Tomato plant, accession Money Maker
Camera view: horizontal (90 deg, fisheye); turntable rotation: 270 degrees
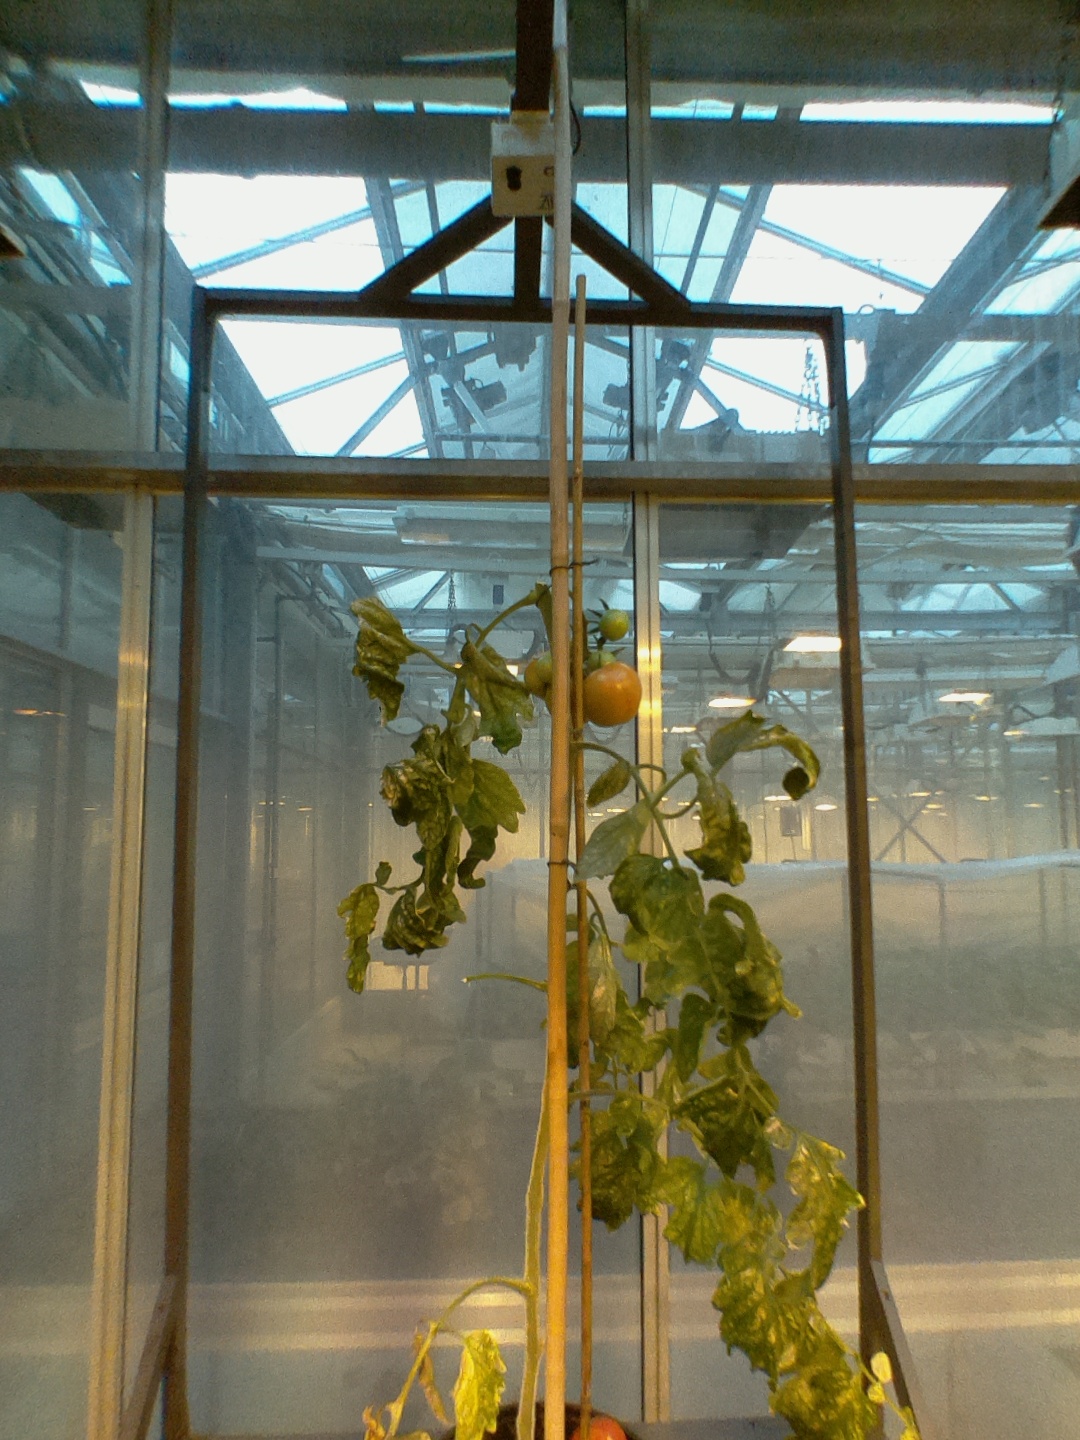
BBCH growth stage 80: fruits start showing typical ripe color (orange -> red)